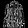
Label: Shirt